Albera Massif

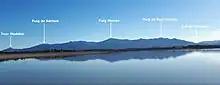
The massif seen from the Lac de Villeneuve-de-la-Raho.

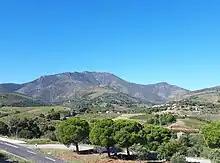
The Tour Madeloc ridge, at the eastern end of the Albères (Albera) massif. The ridge is situated on a zone consisting of fine-grained sandstones of volcanosedimentary origin ("Grès de la Tour Madeloc").

The Albera Range became the border between France and Spain following the Treaty of the Pyrenees, when Philip IV of Spain ceded a part of the Spanish kingdom to Louis XIV of France, dividing Northern Catalonia from Historical Catalonia.